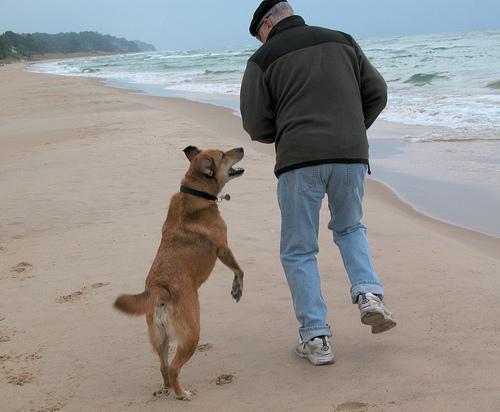
redbone